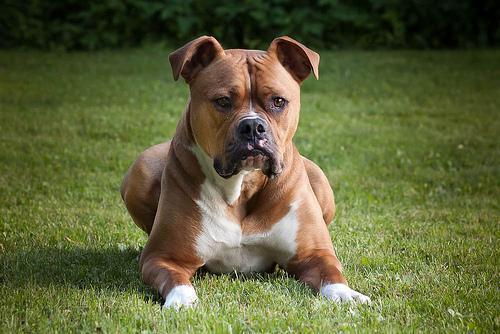
american bulldog